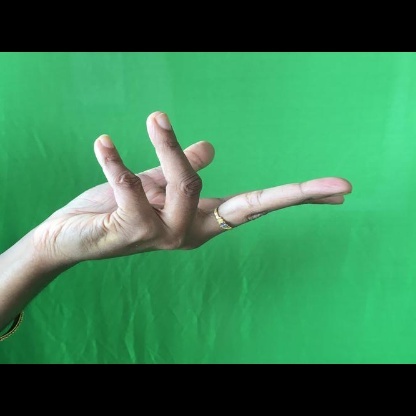
Mudra: Alapadmam